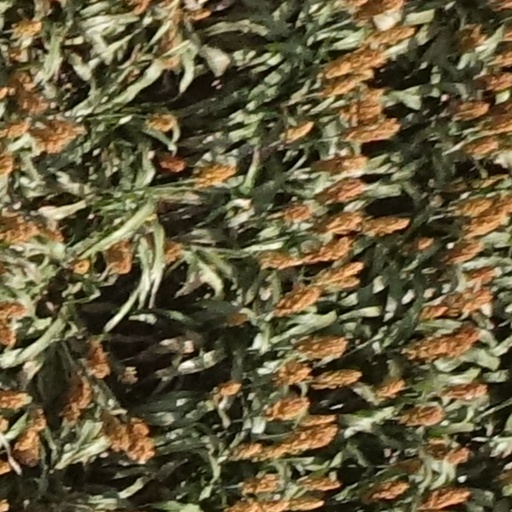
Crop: sorghum